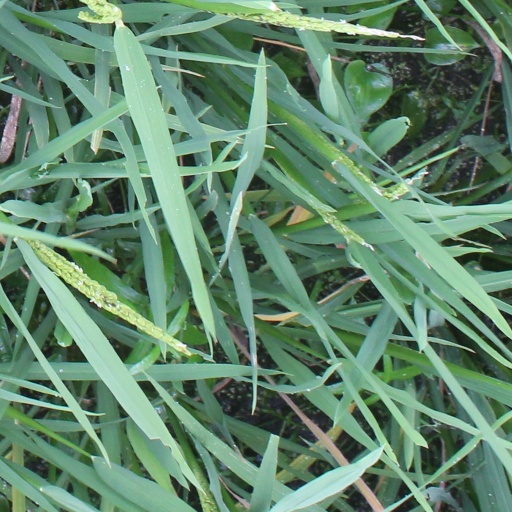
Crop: rice